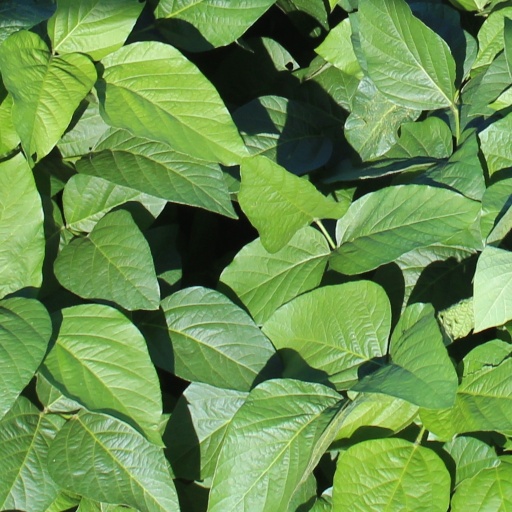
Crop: soybean